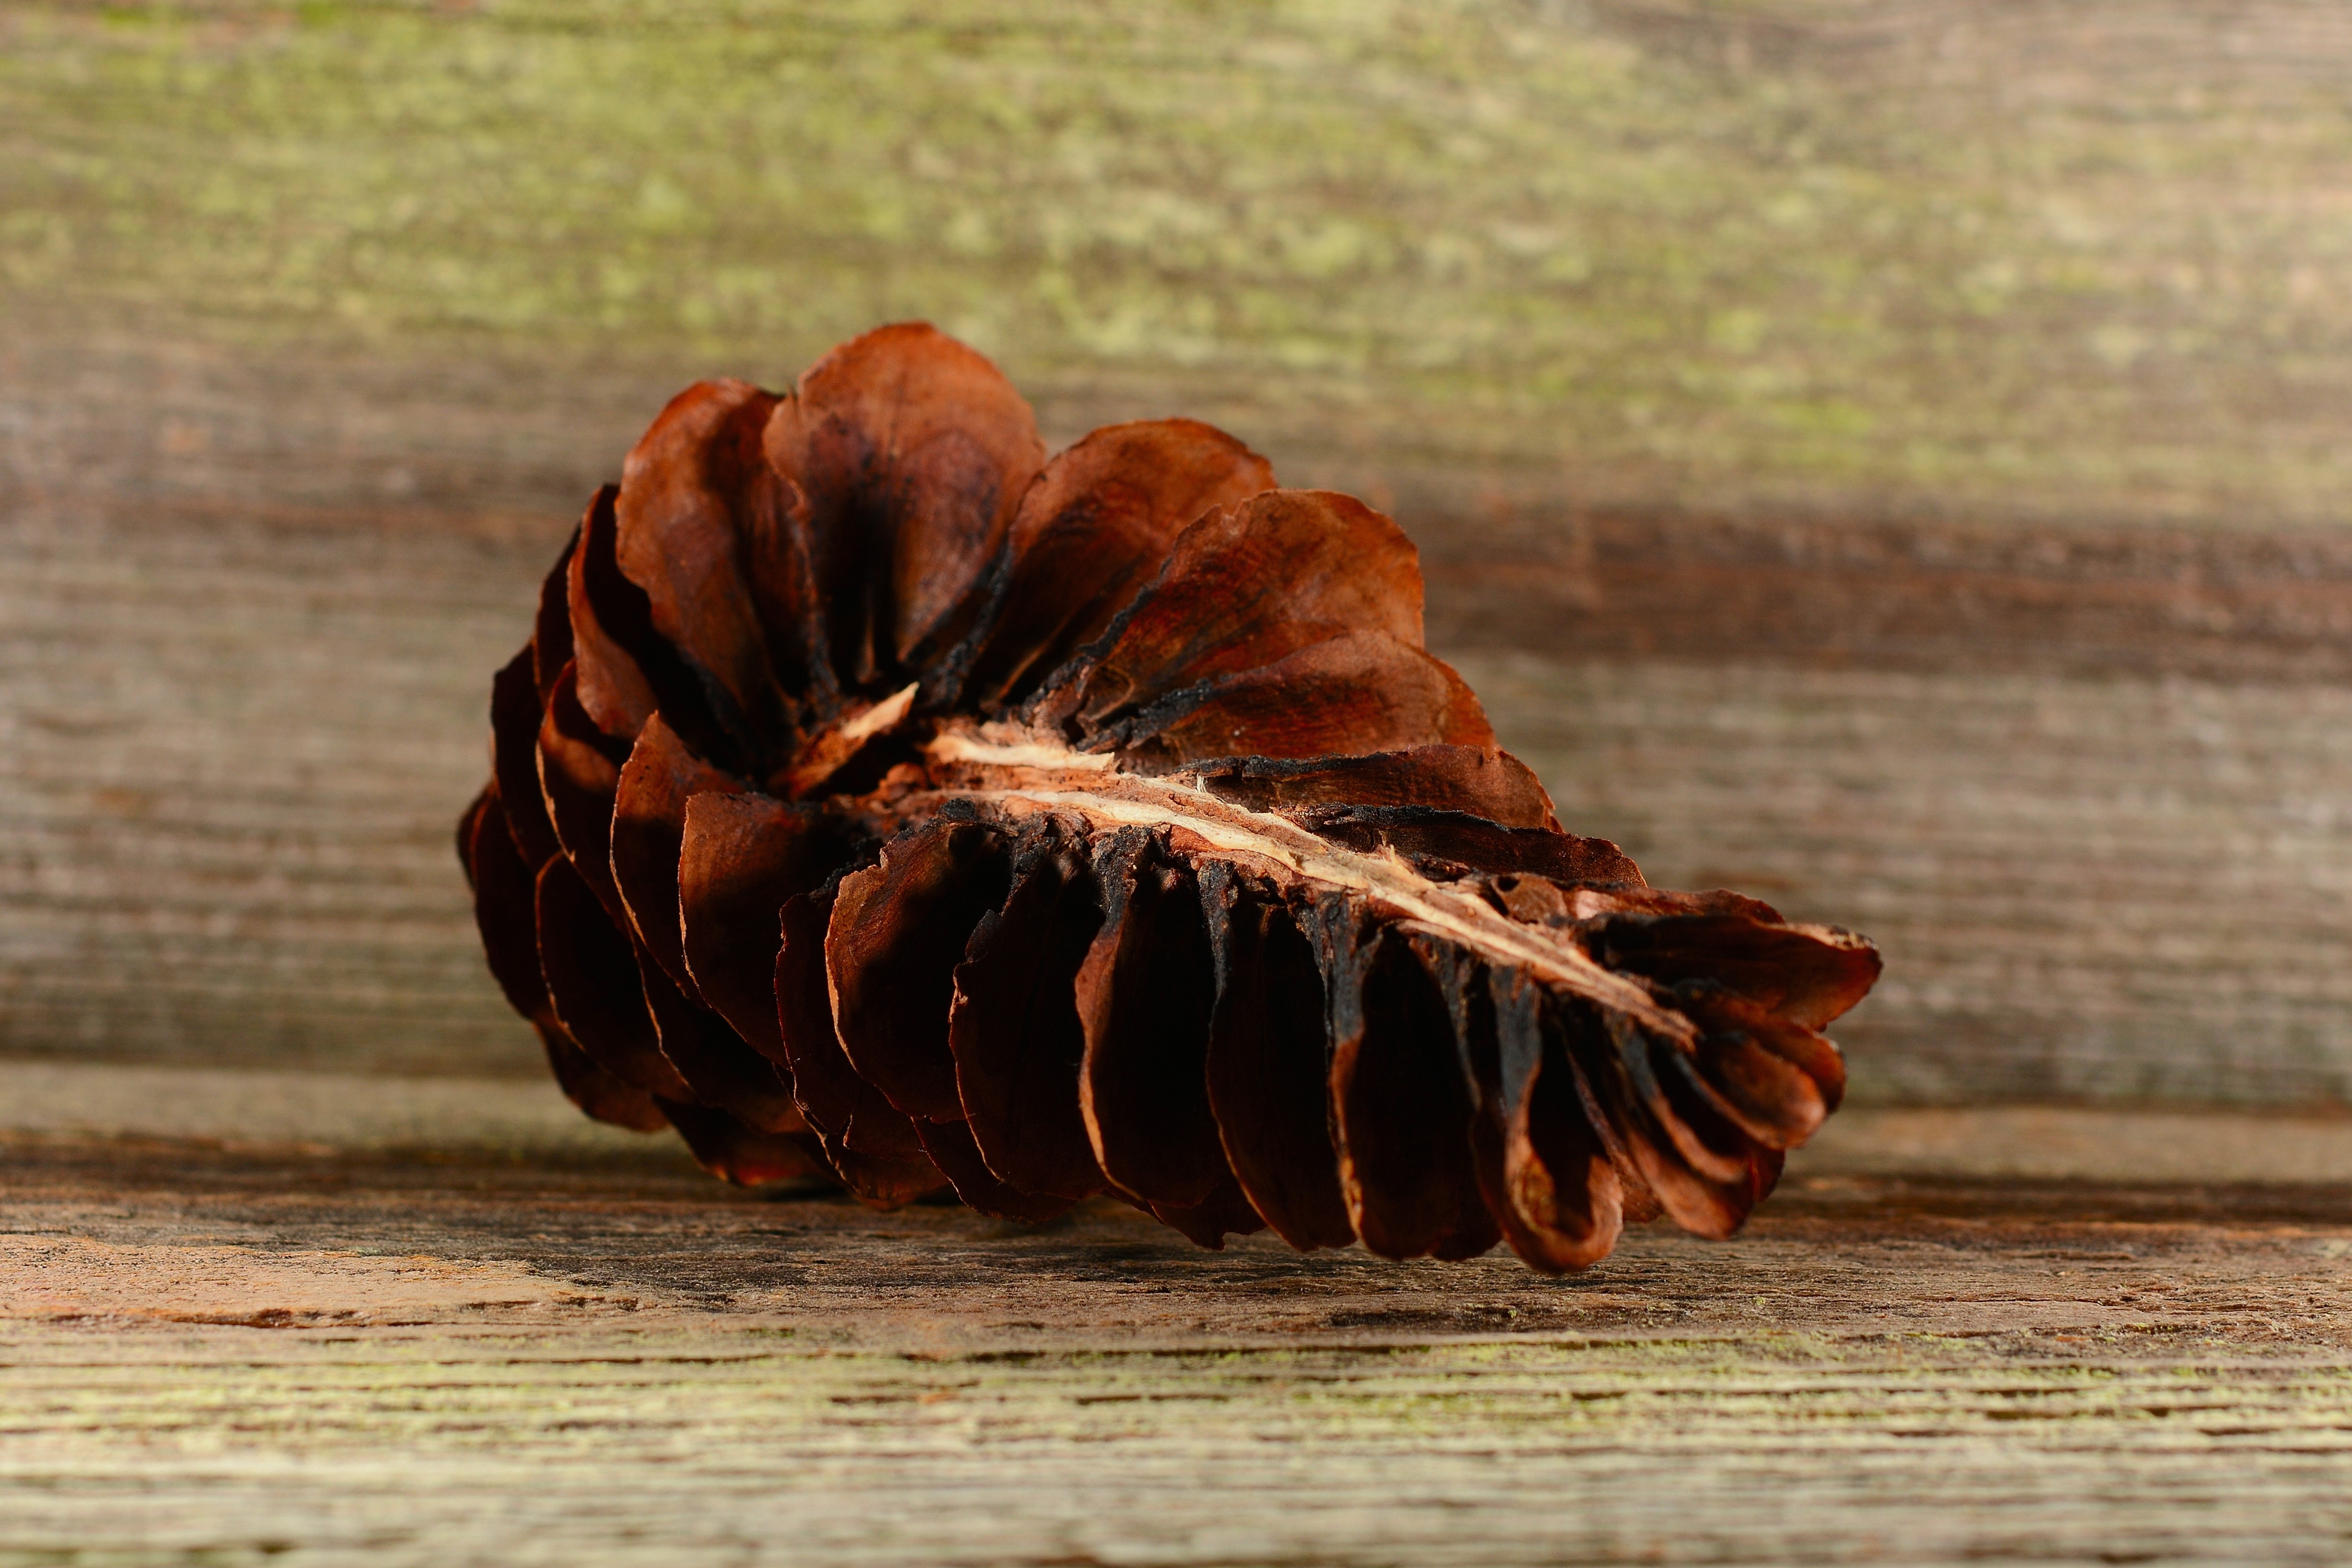
tree, plant, wood, leaf, food, produce, autumn, brown, nut, close, conifer, close up, coconut, tap, chestnut, pine cones, macro photography, flowering plant, land plant, nuts seeds